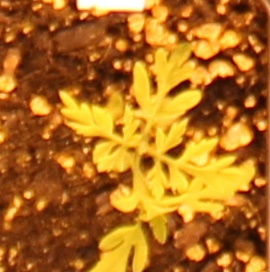
Label: Ragweed